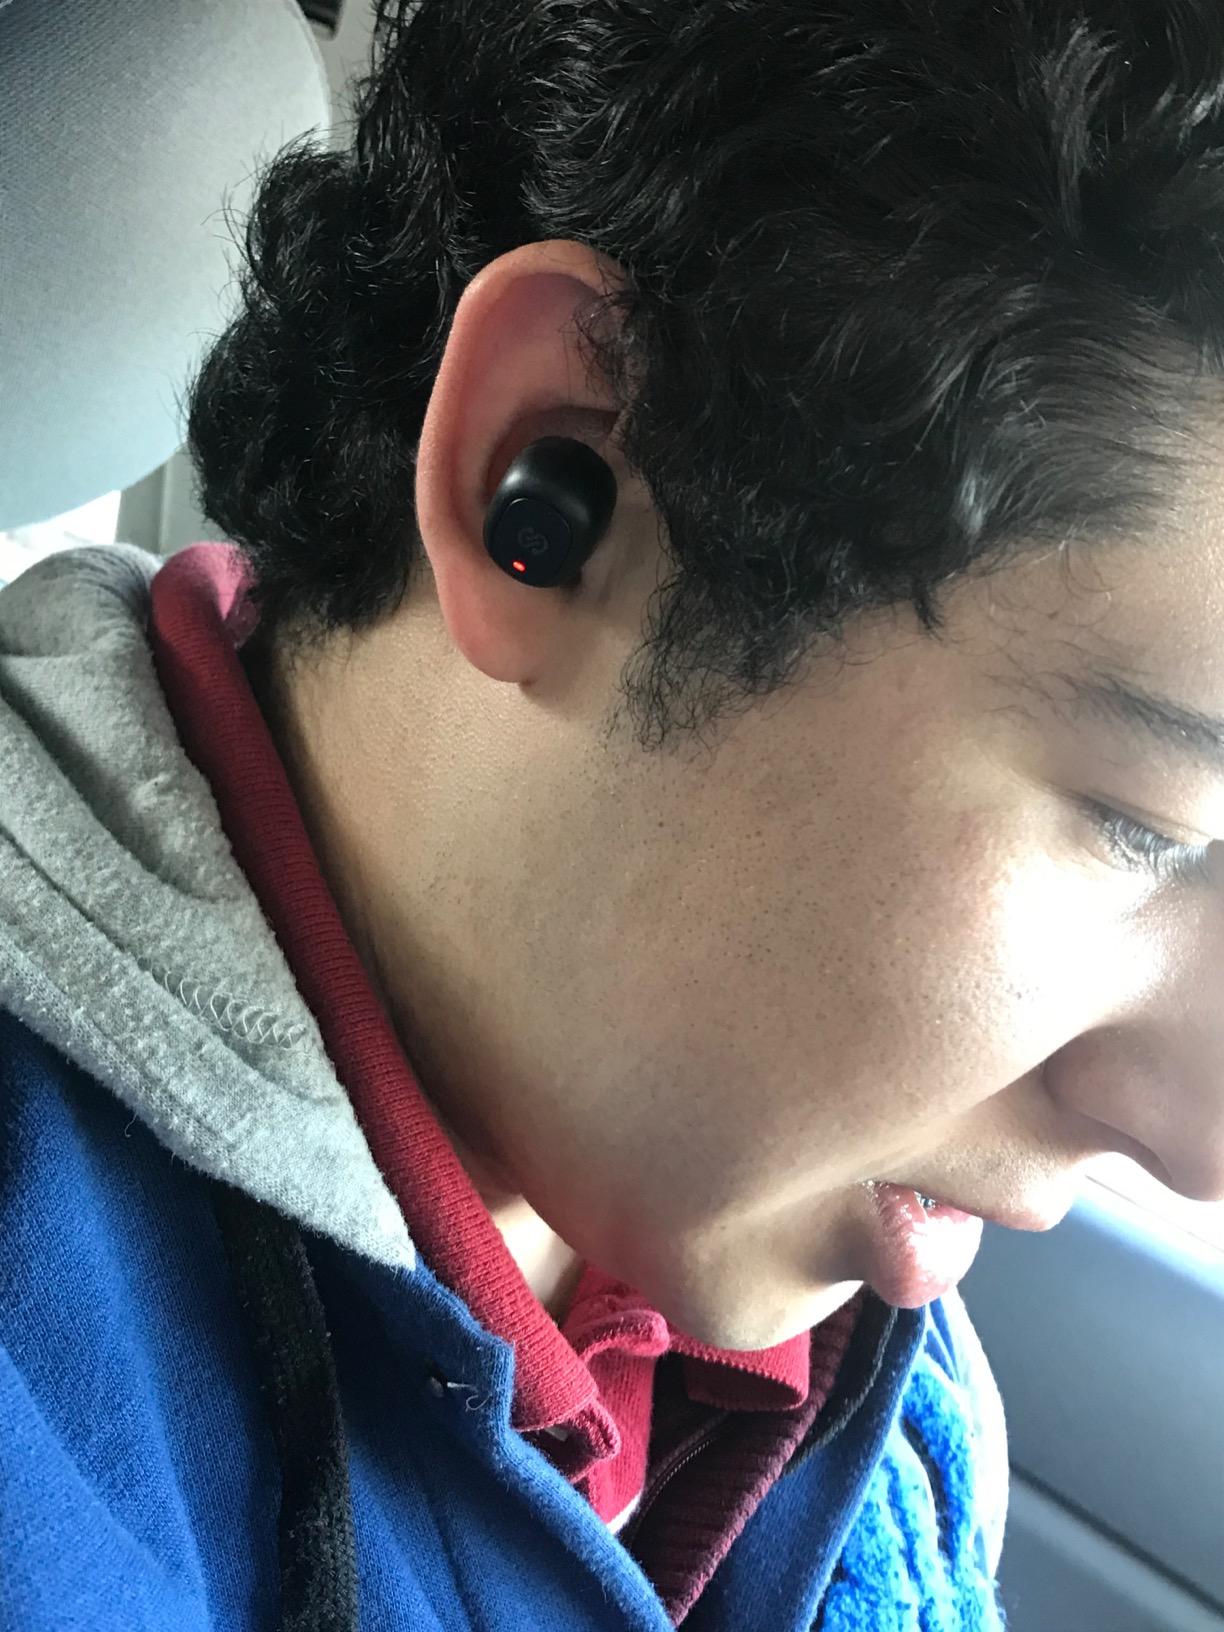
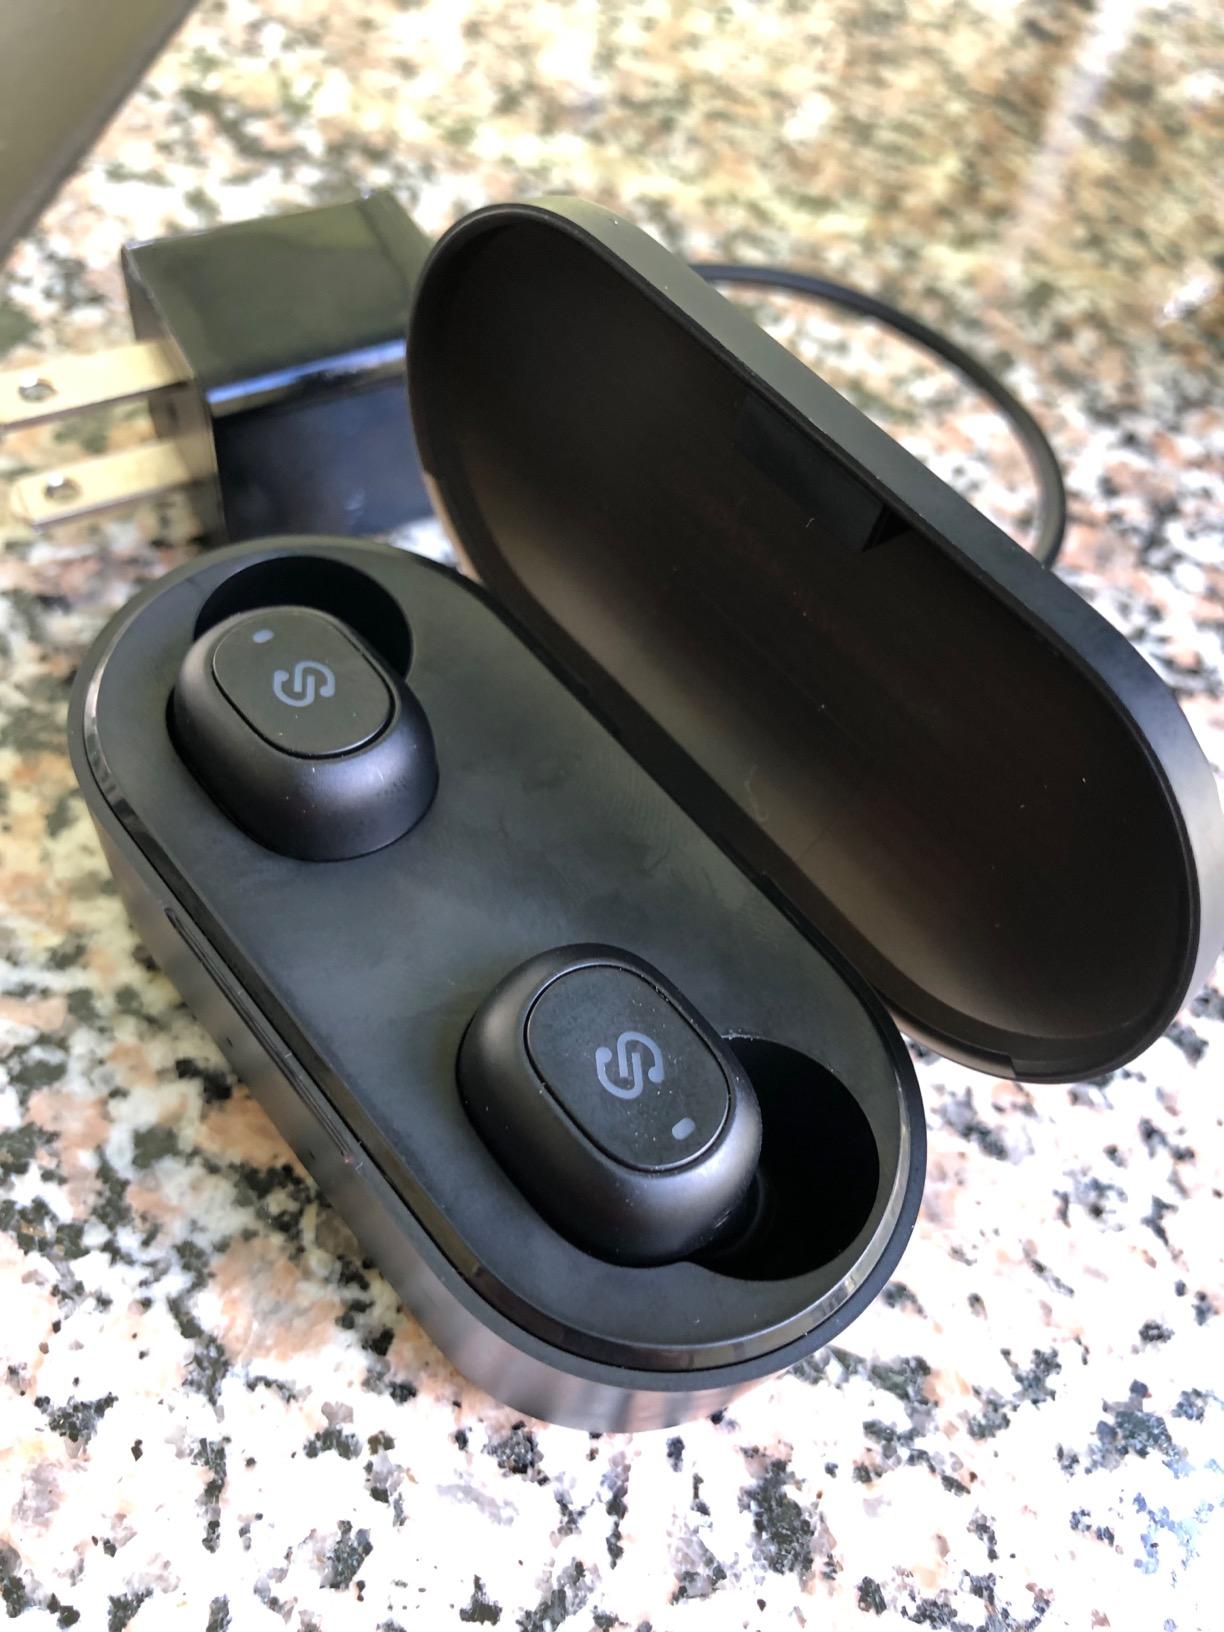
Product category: earbuds
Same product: yes